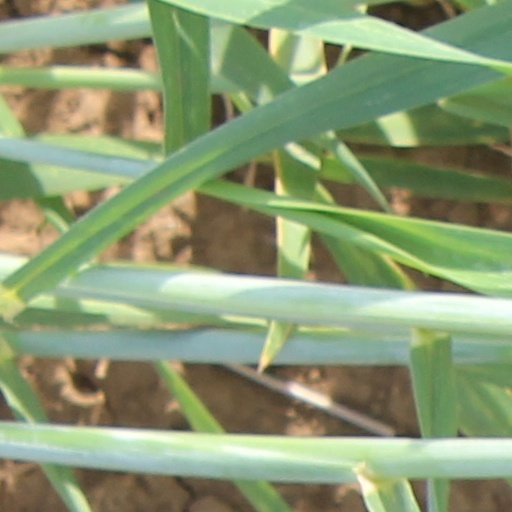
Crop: wheat